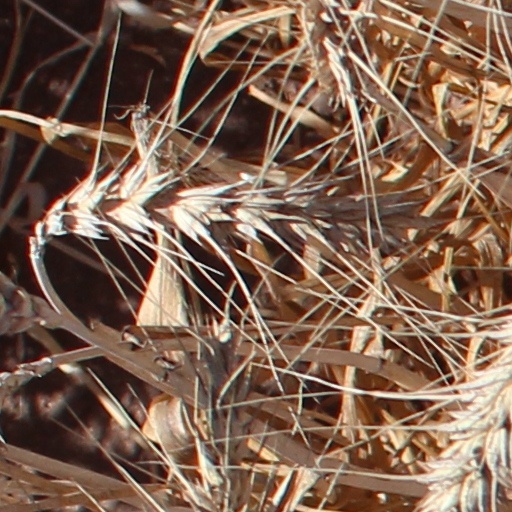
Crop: wheat